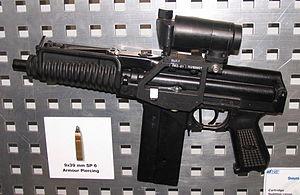
Le 9A-91 est un fusil d'assaut utilisé par les forces de police russes.